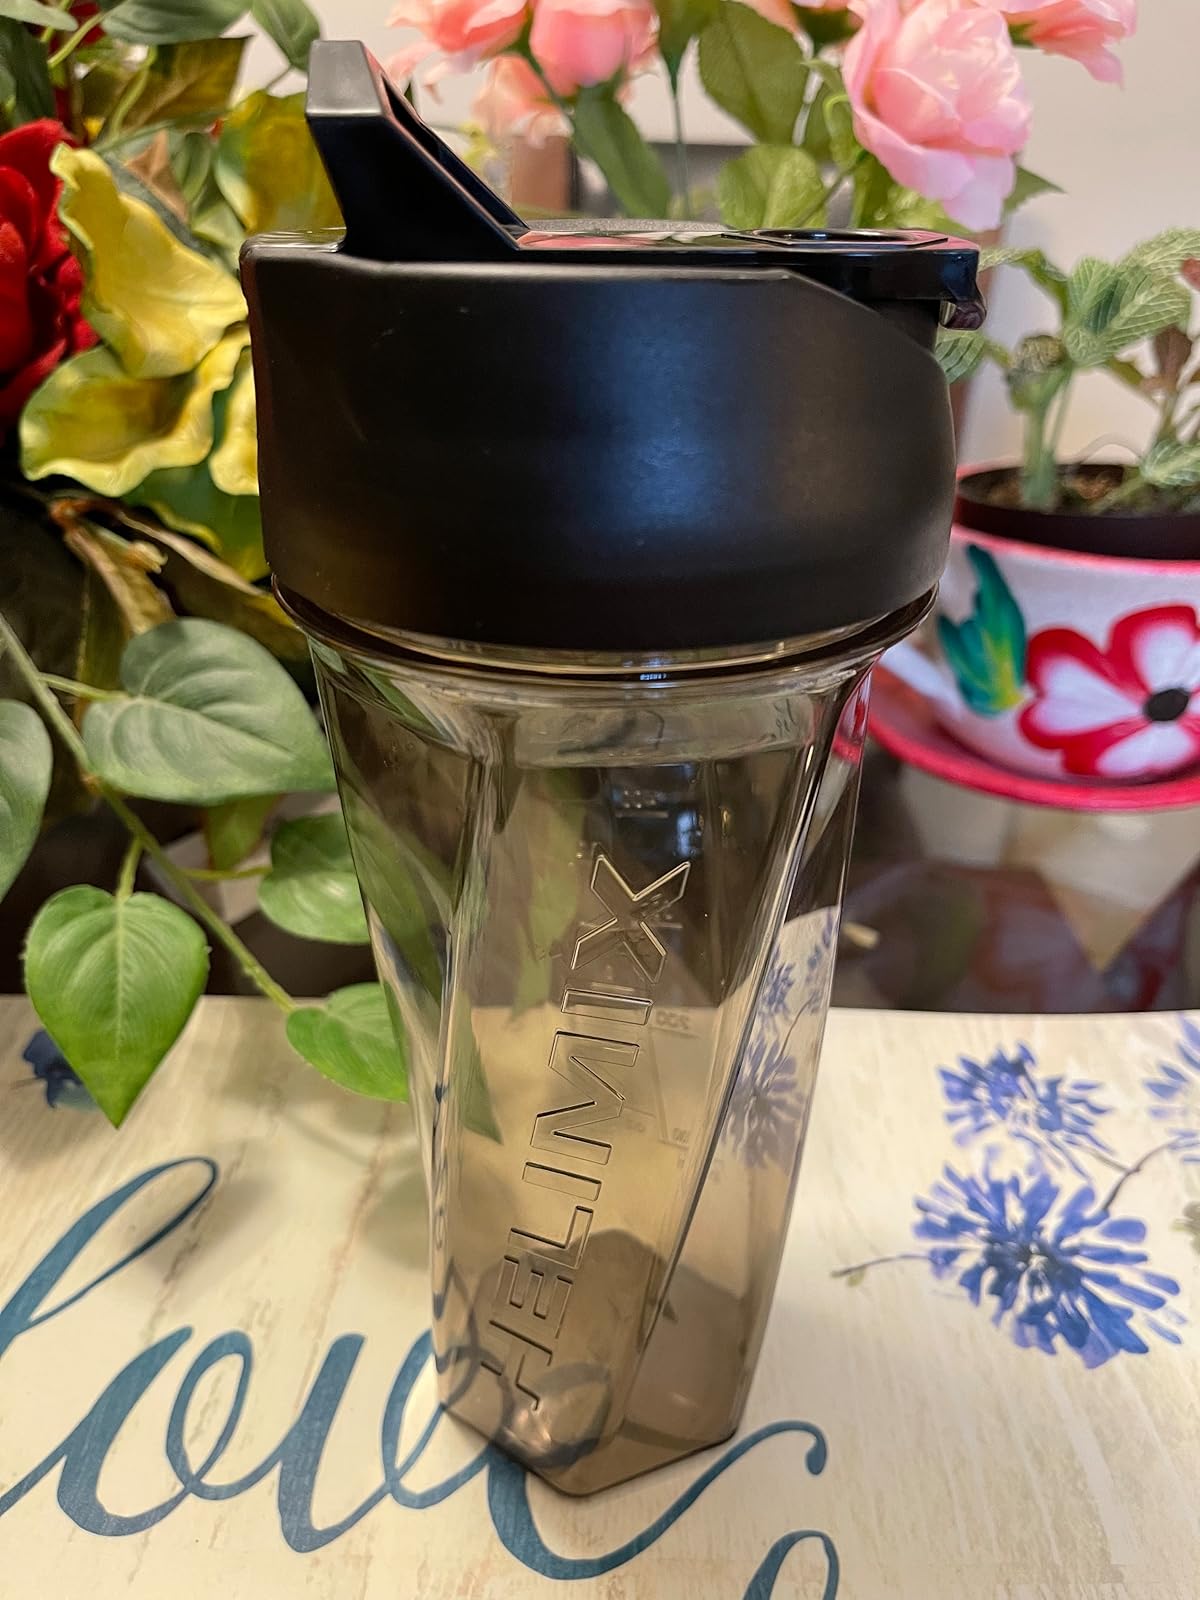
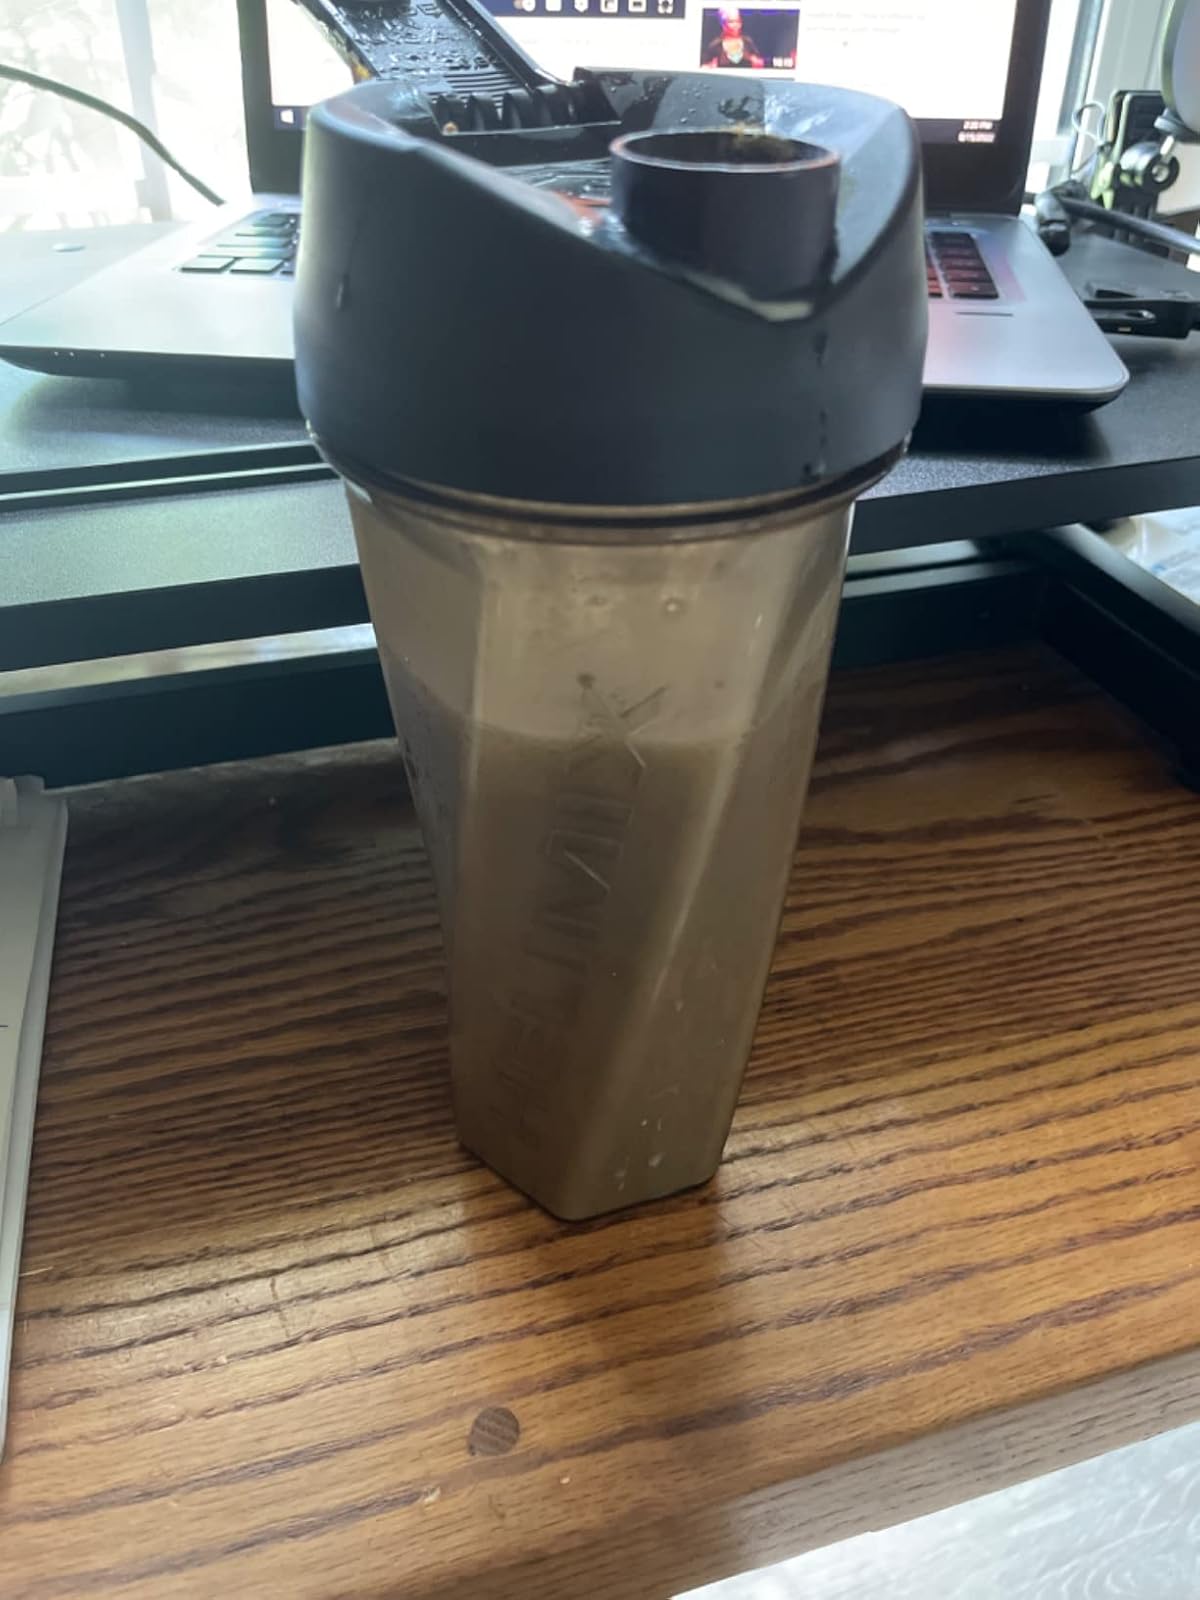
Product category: items_blender
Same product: yes